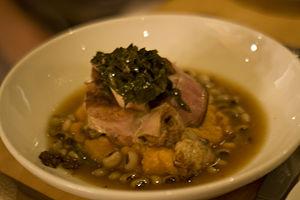
La cornille, le dolique à œil noir, le pois à vache ou le niébé est une sous-espèce végétale de Vigna unguiculata, originaire d’Afrique. Probablement introduit en Amérique tropicale au XVIIᵉ siècle par les Espagnols, le niébé est aujourd'hui largement cultivé dans le Sud des États-Unis, aux Caraïbes et au Brésil.